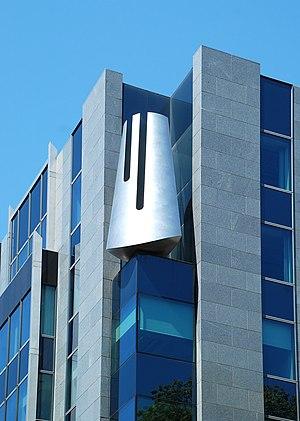
Belgique - Bruxelles - Square de Meeus - Espace Meeus (Architecture postmoderne en Belgique - Atelier d'architecture de Genval - 2004-2005)
L'Atelier d'architecture de Genval est un bureau d'architectes belge qui fut le pionnier de l'architecture postmoderne en Belgique.